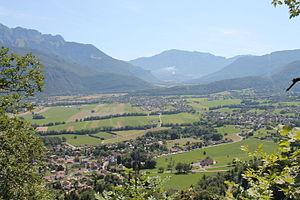
Vallée Faverges depuis l'oratoire d'Entrevernes (Lathuile au premier plan, ensuite Doussard, au loin Faverges surplombée par La Belle Etoile (1843m)
Lathuile, localement écrit sous la forme Lathuille, est une commune française située dans le sud du département de la Haute-Savoie, en région Auvergne-Rhône-Alpes. Membre de la communauté de communes des Sources du Lac d'Annecy, la commune comptait 1 016 habitants en 2017. Le village se situe sur la rive ouest du lac d'Annecy, sans en être riverain, au début de la vallée de Faverges. La commune est membre du parc naturel régional du massif des Bauges.
Doussard est une commune française située dans le sud du département de la Haute-Savoie, en région Auvergne-Rhône-Alpes. Membre de la communauté de communes des Sources du Lac d'Annecy, la commune comptait 3 592 habitants en 2017 dans ses neuf hameaux. Le village se situe sur la rive ouest du lac d'Annecy au début de la vallée de Faverges, en amont de la cluse d'Annecy. La commune est membre du parc naturel régional du Massif des Bauges.
Le pays ou vallée de Faverges est une petite région naturelle située au sud du lac d'Annecy. Il est constitué d'une vallée entourée du massif des Bauges, à l'ouest, et de la fin de la chaîne des Aravis à l'est. Le pays de Faverges, est un pays savoyard, faisant partie du canton de Faverges, 2ᵉ circonscription de Haute-Savoie, arrondissement d'Annecy, département de Haute-Savoie, région Auvergne-Rhône-Alpes.